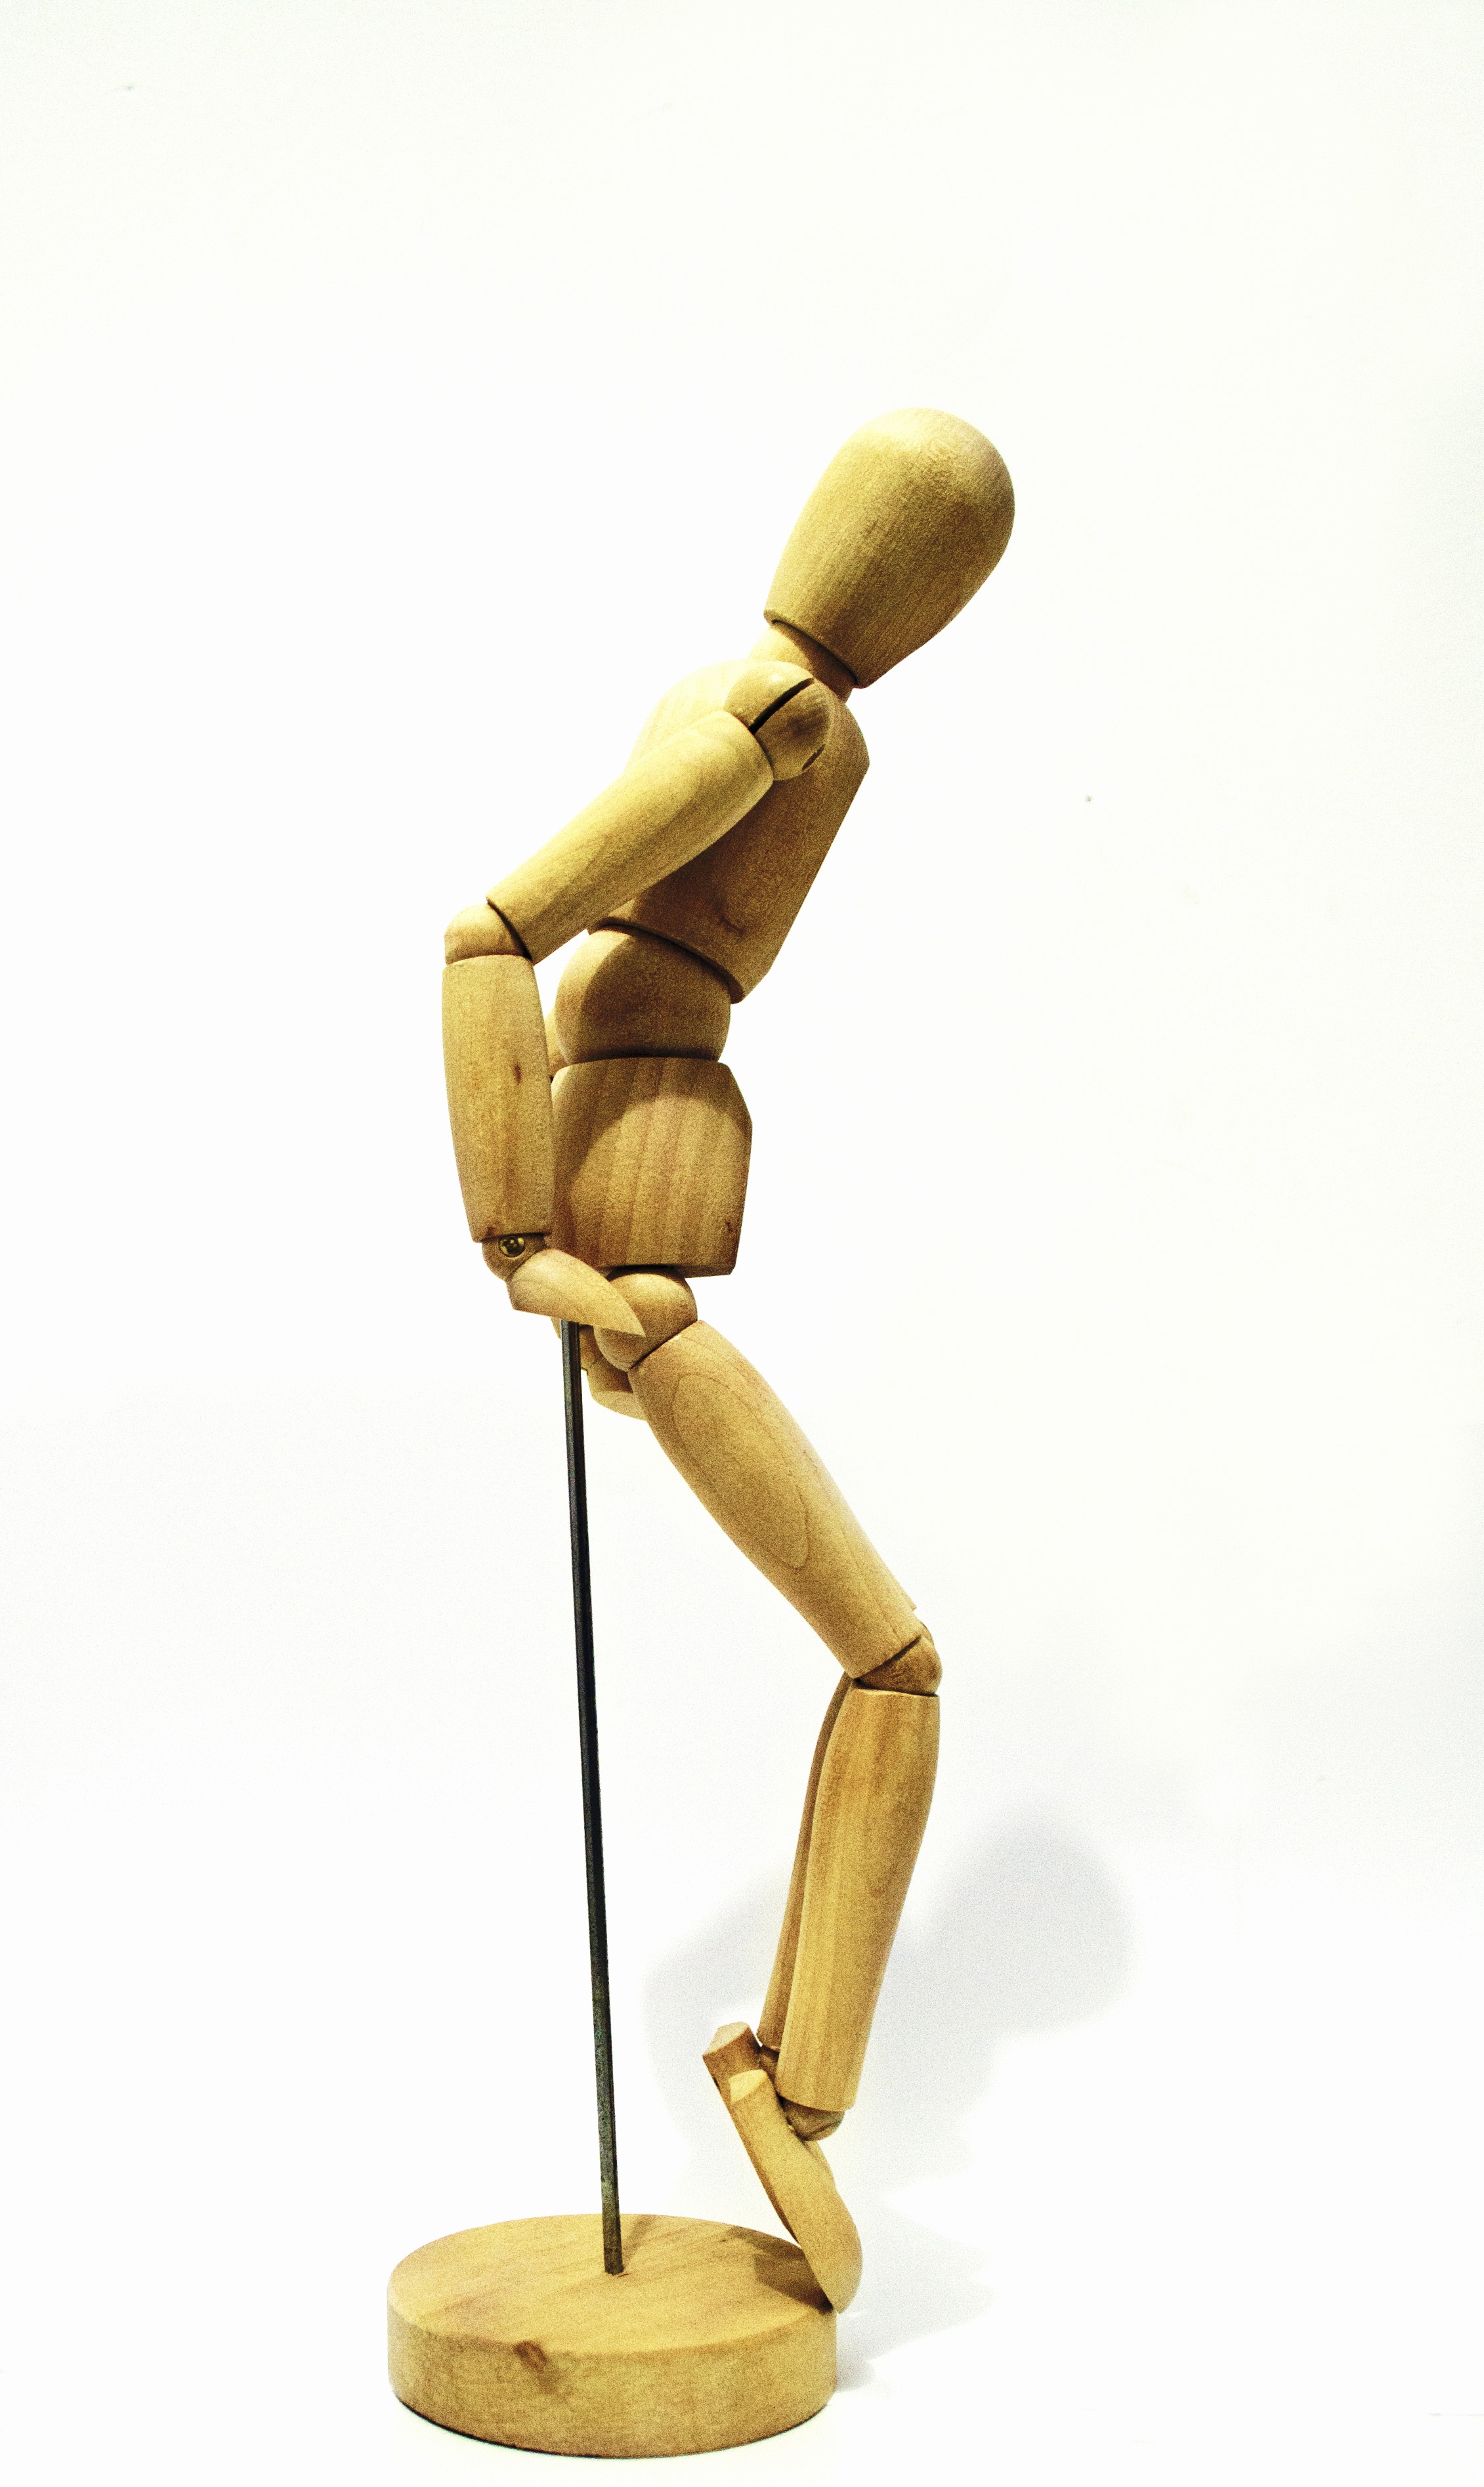
hand, wood, statue, toy, still life, product, sculpture, art, brass, figurine, jackson, blockhead